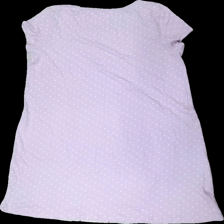
View: back
Type: Night gown
Category: Ladies
Brand: Kappahl
Colors: Purple, White
Material: 100% cotton
Pattern: Dots
Cut: Regular
Size: 44
Season: All
Stains: Minor
Damage: fläck
Damage location: top center
Damage 2 location: top right
Price range: <50
Recommended usage: Export
Description: prickigt nattlinne med fläck fram